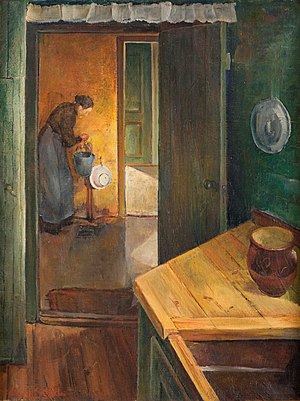
Henrik Nielsen (maler)
Henrik Nielsen, Det grønne køkken, (1920), Ribe Kunstmuseum.
Henrik Nielsen var en dansk maler.